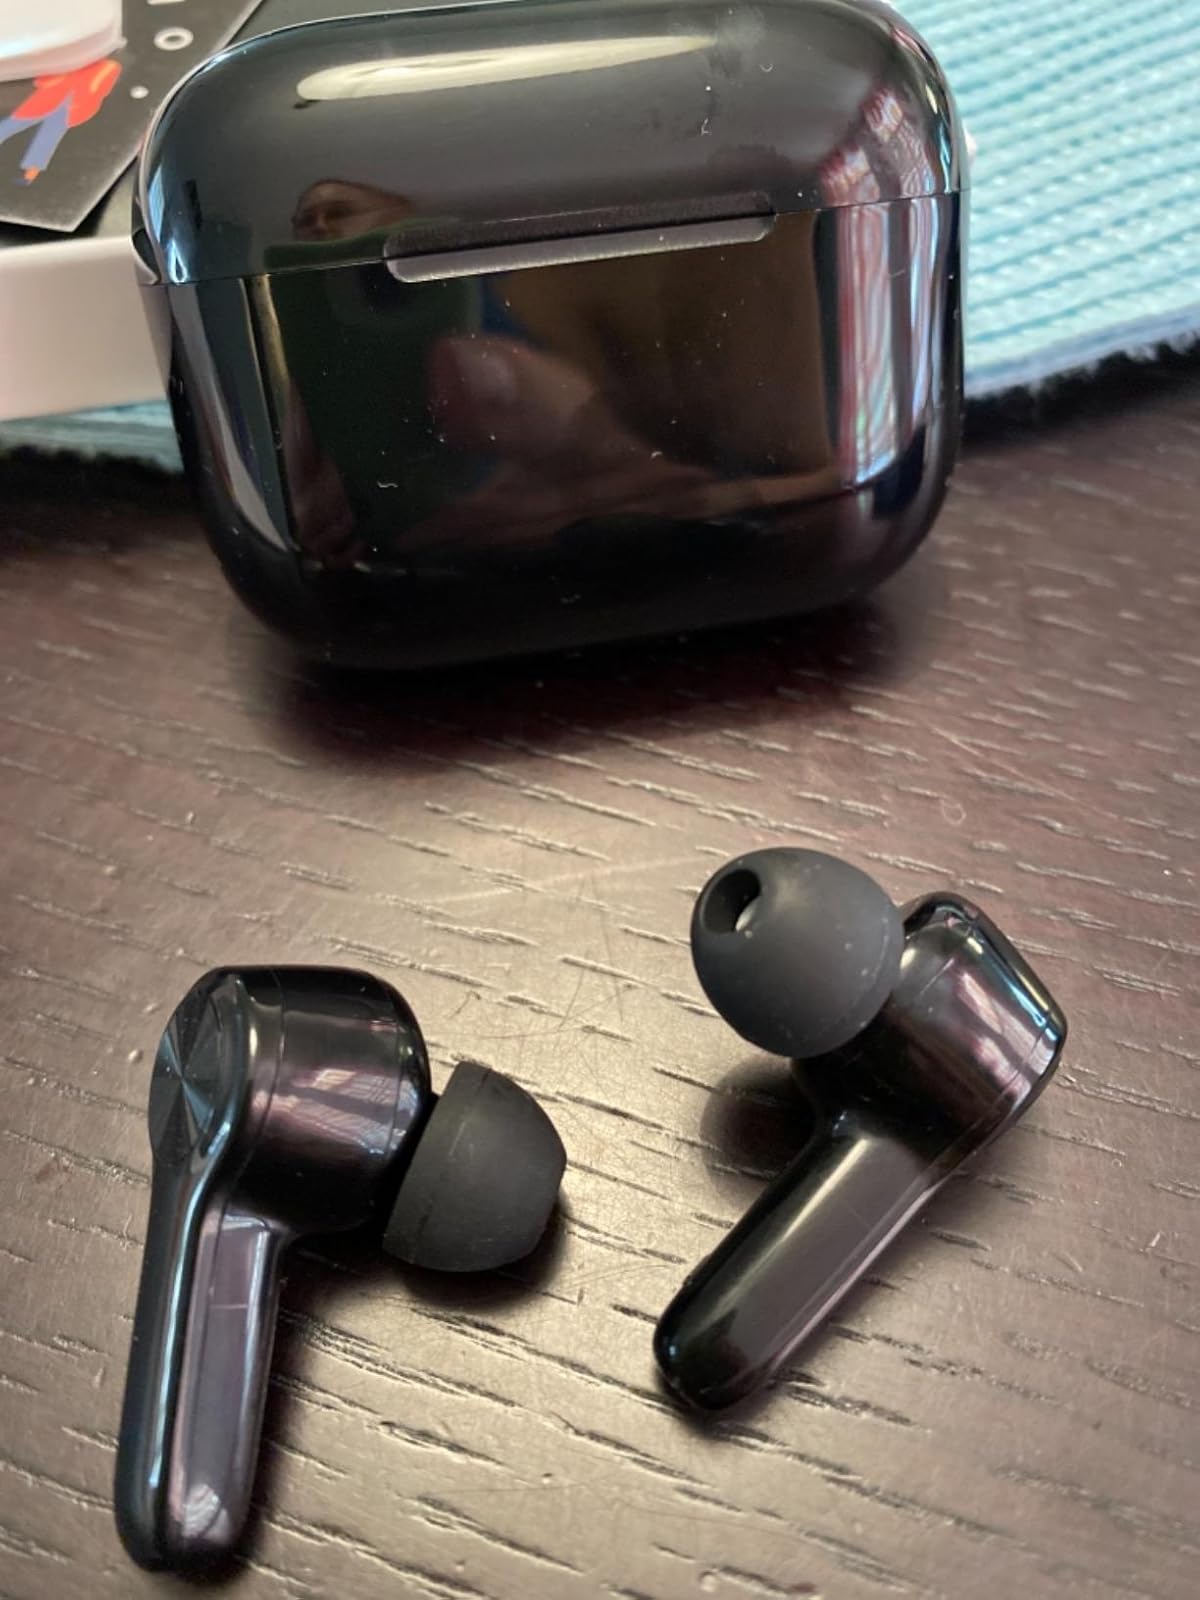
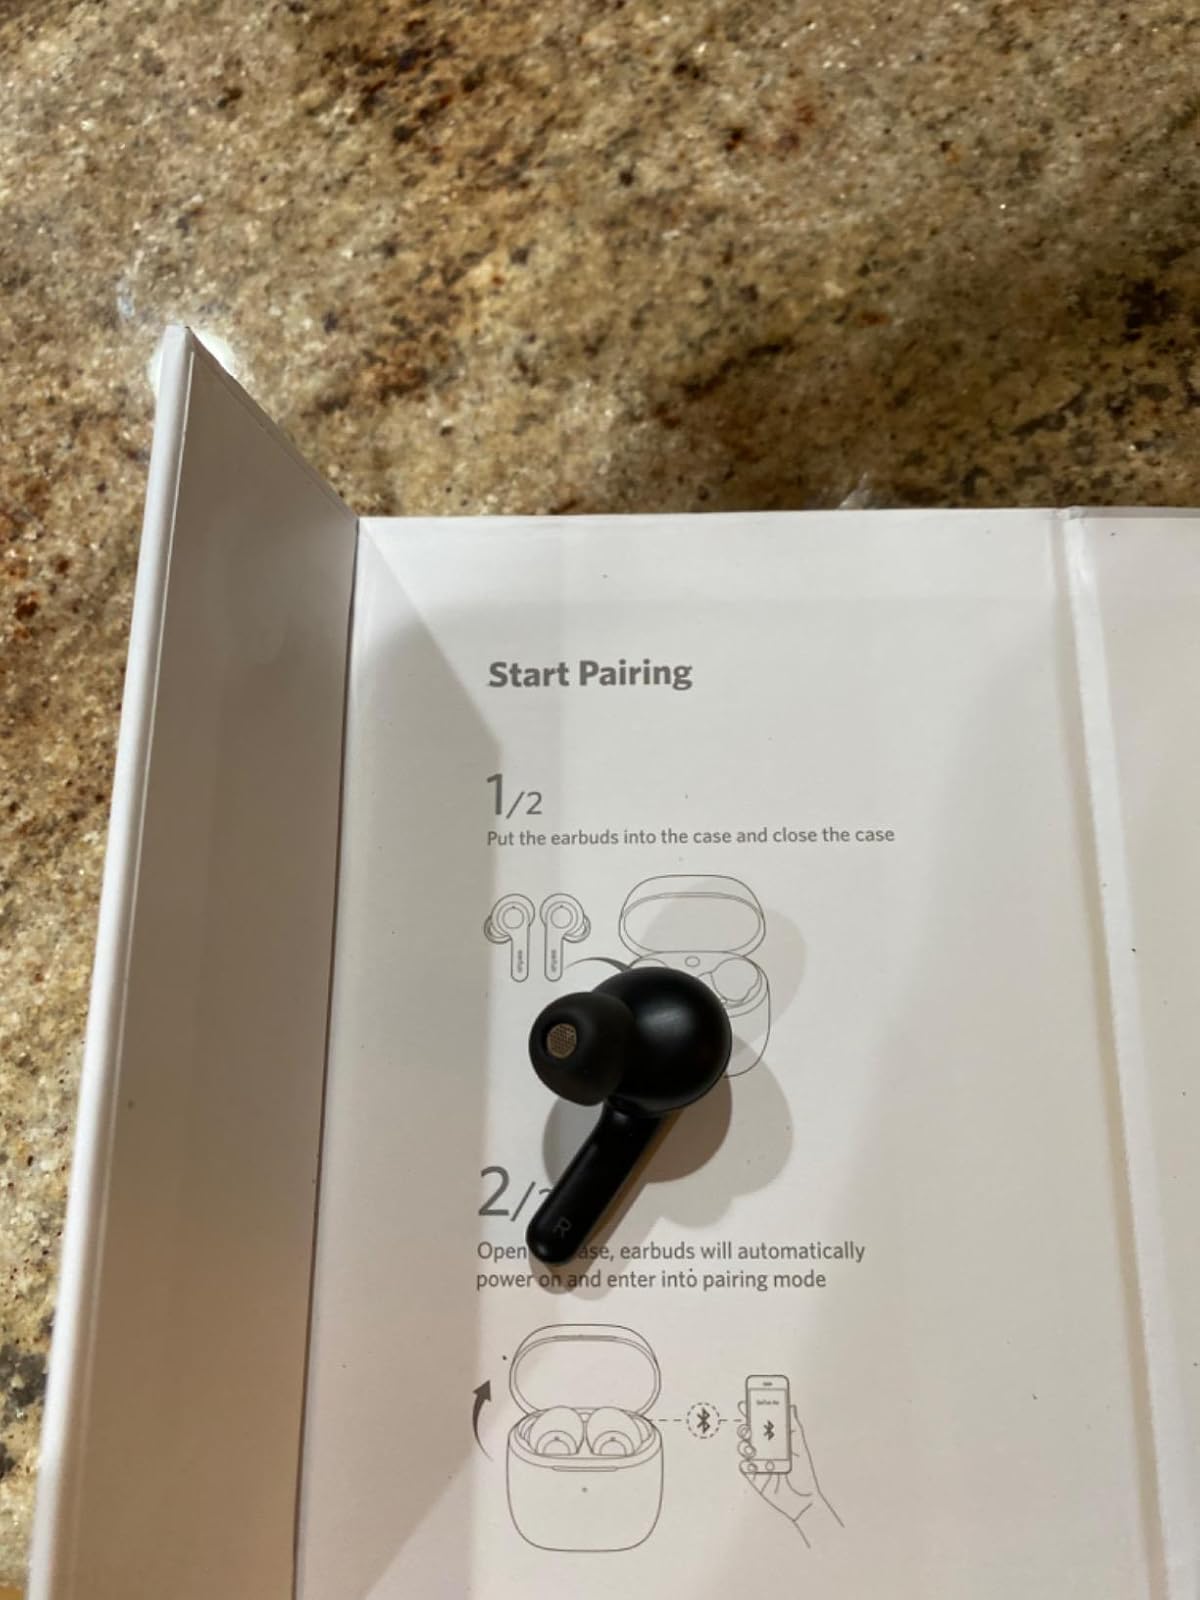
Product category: earbuds
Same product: no